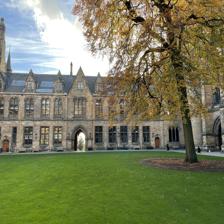
Label: view